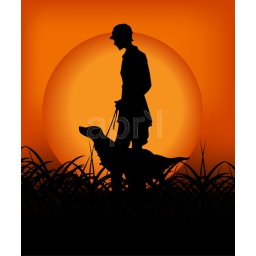
Kind of Urban Art hunter with dog in the sunset between black and orange color